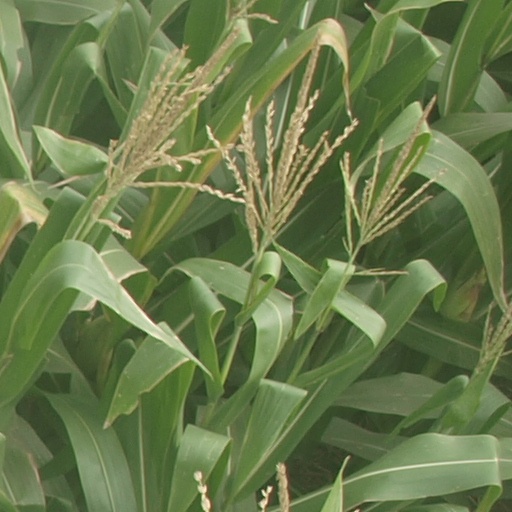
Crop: maize; corn